Hugo Anton Fisher

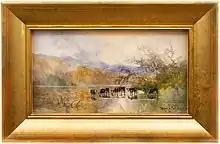
Landscape View With Cows Drinking Water, Classicartworks Stockholm collection

Hugo Anton Fisher (1854 – November 27, 1916) was a Czech-American artist primarily known for painting landscapes in watercolor. He was active in Northern California and Hawaii.